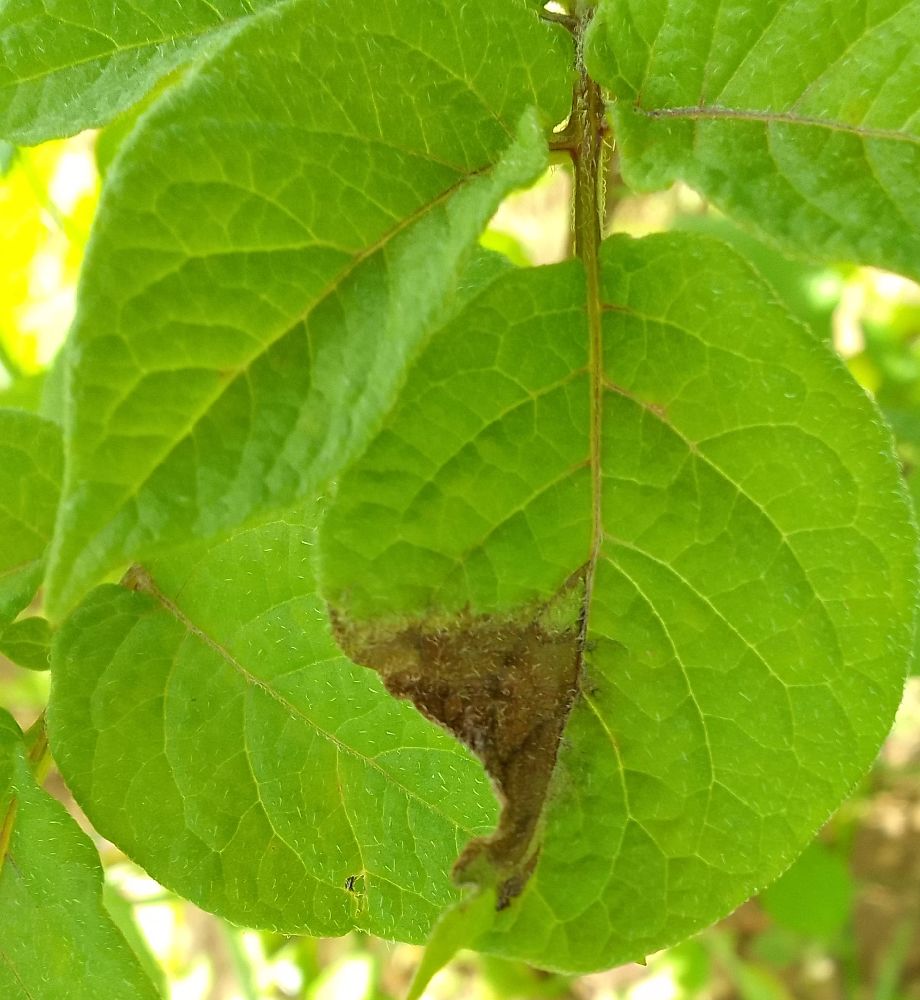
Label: Late blight